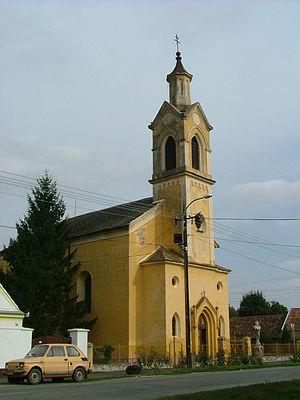
Szakony est un village et une commune du comitat de Győr-Moson-Sopron en Hongrie.